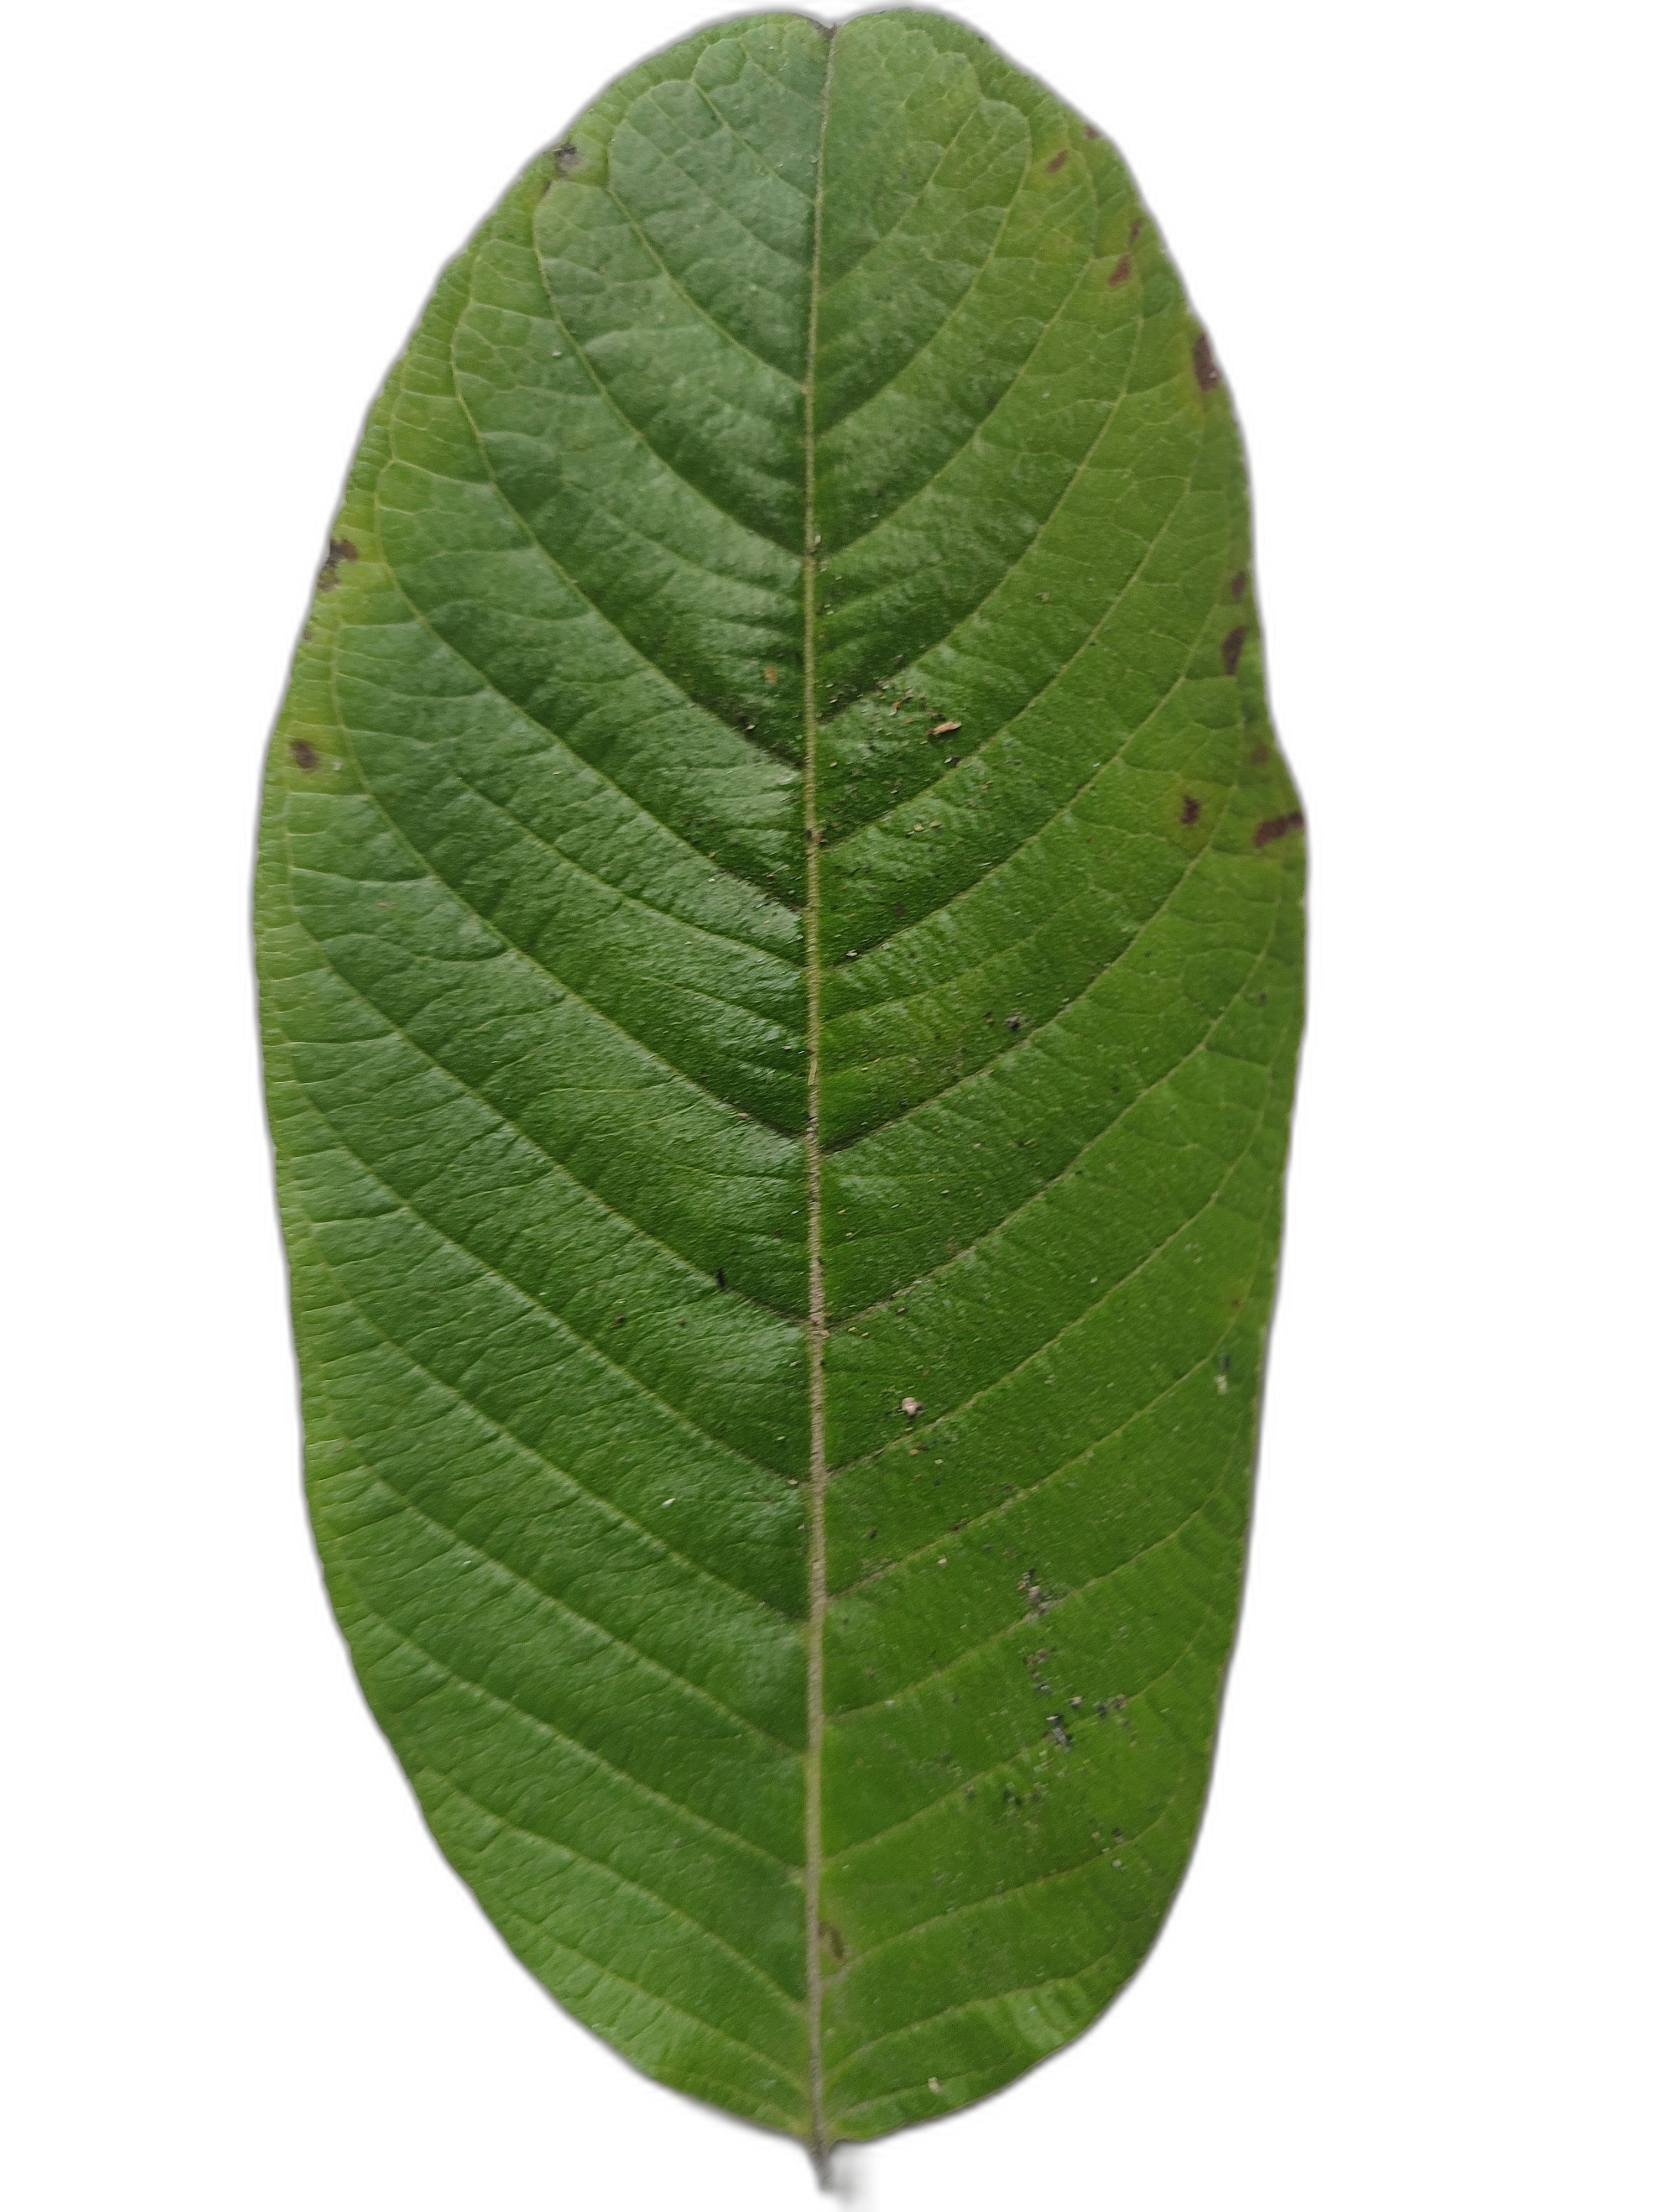
Plant part: leaf
Disease: Dot